Global silver trade from the 16th to 19th centuries

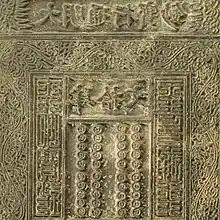
Great Ming Bao Chao

A major drive of the Spanish colonization of the Americas during the late 15th and 16th centuries was the discovery, production, and trading of precious metals at a time when there was a severe shortage of them. The Spanish, along with other European nations, likewise had a great desire for Chinese goods such as silk and porcelain. Conversely, the Europeans did not have any goods or commodities which China desired, so they traded their newly mined silver from the Americas which was badly needed in China at the time due to long running silver shortages, in order to make up for their trade deficit. The two most important mining colonies of the Spanish Empire were Bolivia and Mexico, who were estimated to have provided one-hundred thousand tons of silver from the mid-16th century to the end of the colonial period in 1824. The richest and most productive mine in the Americas was that of Potosí then located within the Viceroyalty of Peru, in what is now modern day Bolivia. The richest camp in Mexico was the city of Zacatecas, followed by other places in the Mexican Bajío (then a part of the Viceroyalty of New Spain). Most silver was extracted in Mexico, however, production of any single Mexican mine was far less than that of Potosí, until surpassed by Guanajuato also in the Bajío in the 18th century.